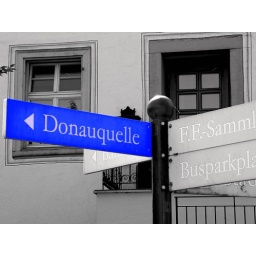
- Hinweisschild in Donaueschingen bei der Stadtkirche St. Johann- sign in Donaueschingen, Germany, next to the St. Johann church